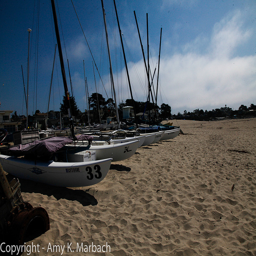
A fleet of boats beach sitting on a sandy shore.
Several skiffs sit in the sand on the beach.
This is a row of sailboats on the beach.
Many small sail boats in a line on a beach.
A line of several small sailboats docked on the beach